Getafe CF

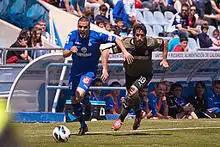
Pedro León with Getafe in 2013

In 1978, the club advanced to play against Barcelona in the Copa del Rey round of 16. Playing at home in the first leg, Getafe drew with a star-studded Barcelona team 3–3, before traveling away for the second leg and being thrashed 8–0 at the Camp Nou.